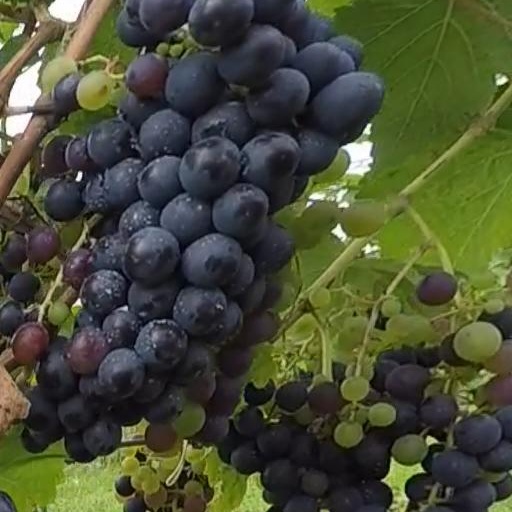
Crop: grape